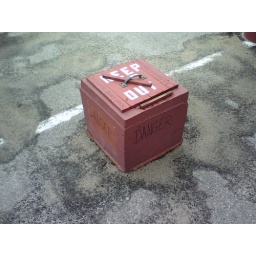
the mystery box by my house